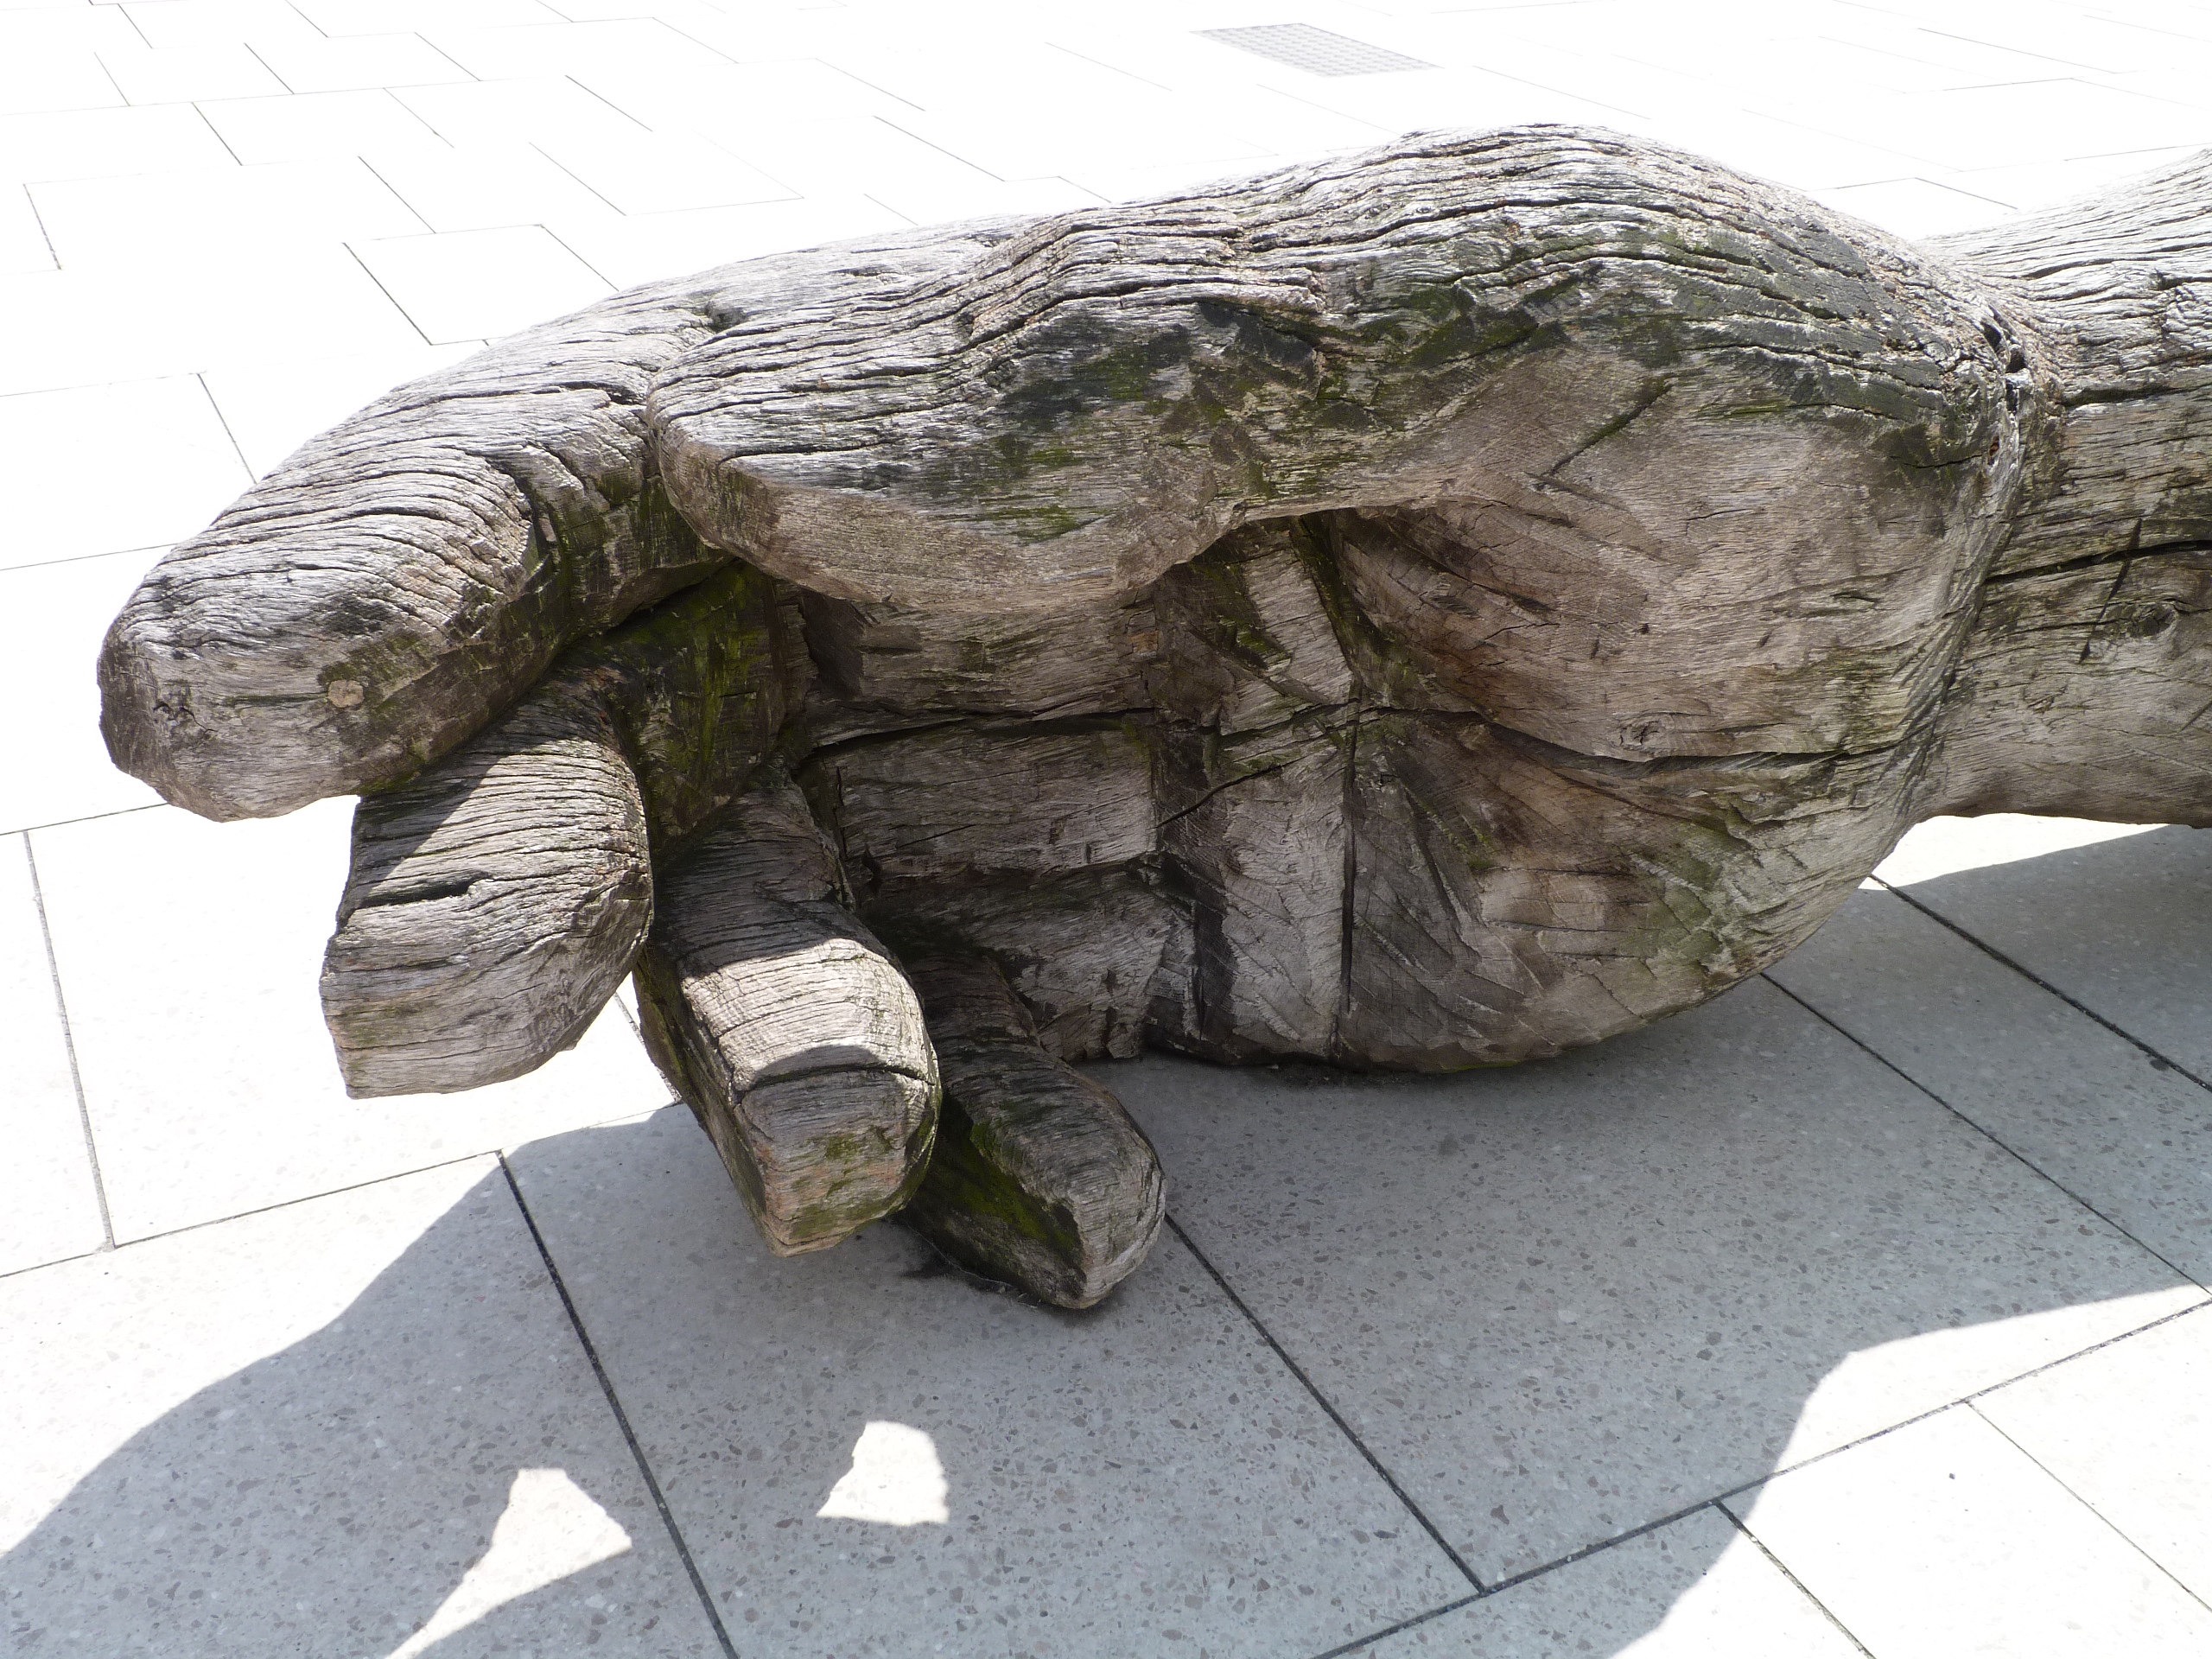
hand, wood, statue, log, finger, turtle, reptile, sculpture, art, tortoise, carving, wood carving, stone carving